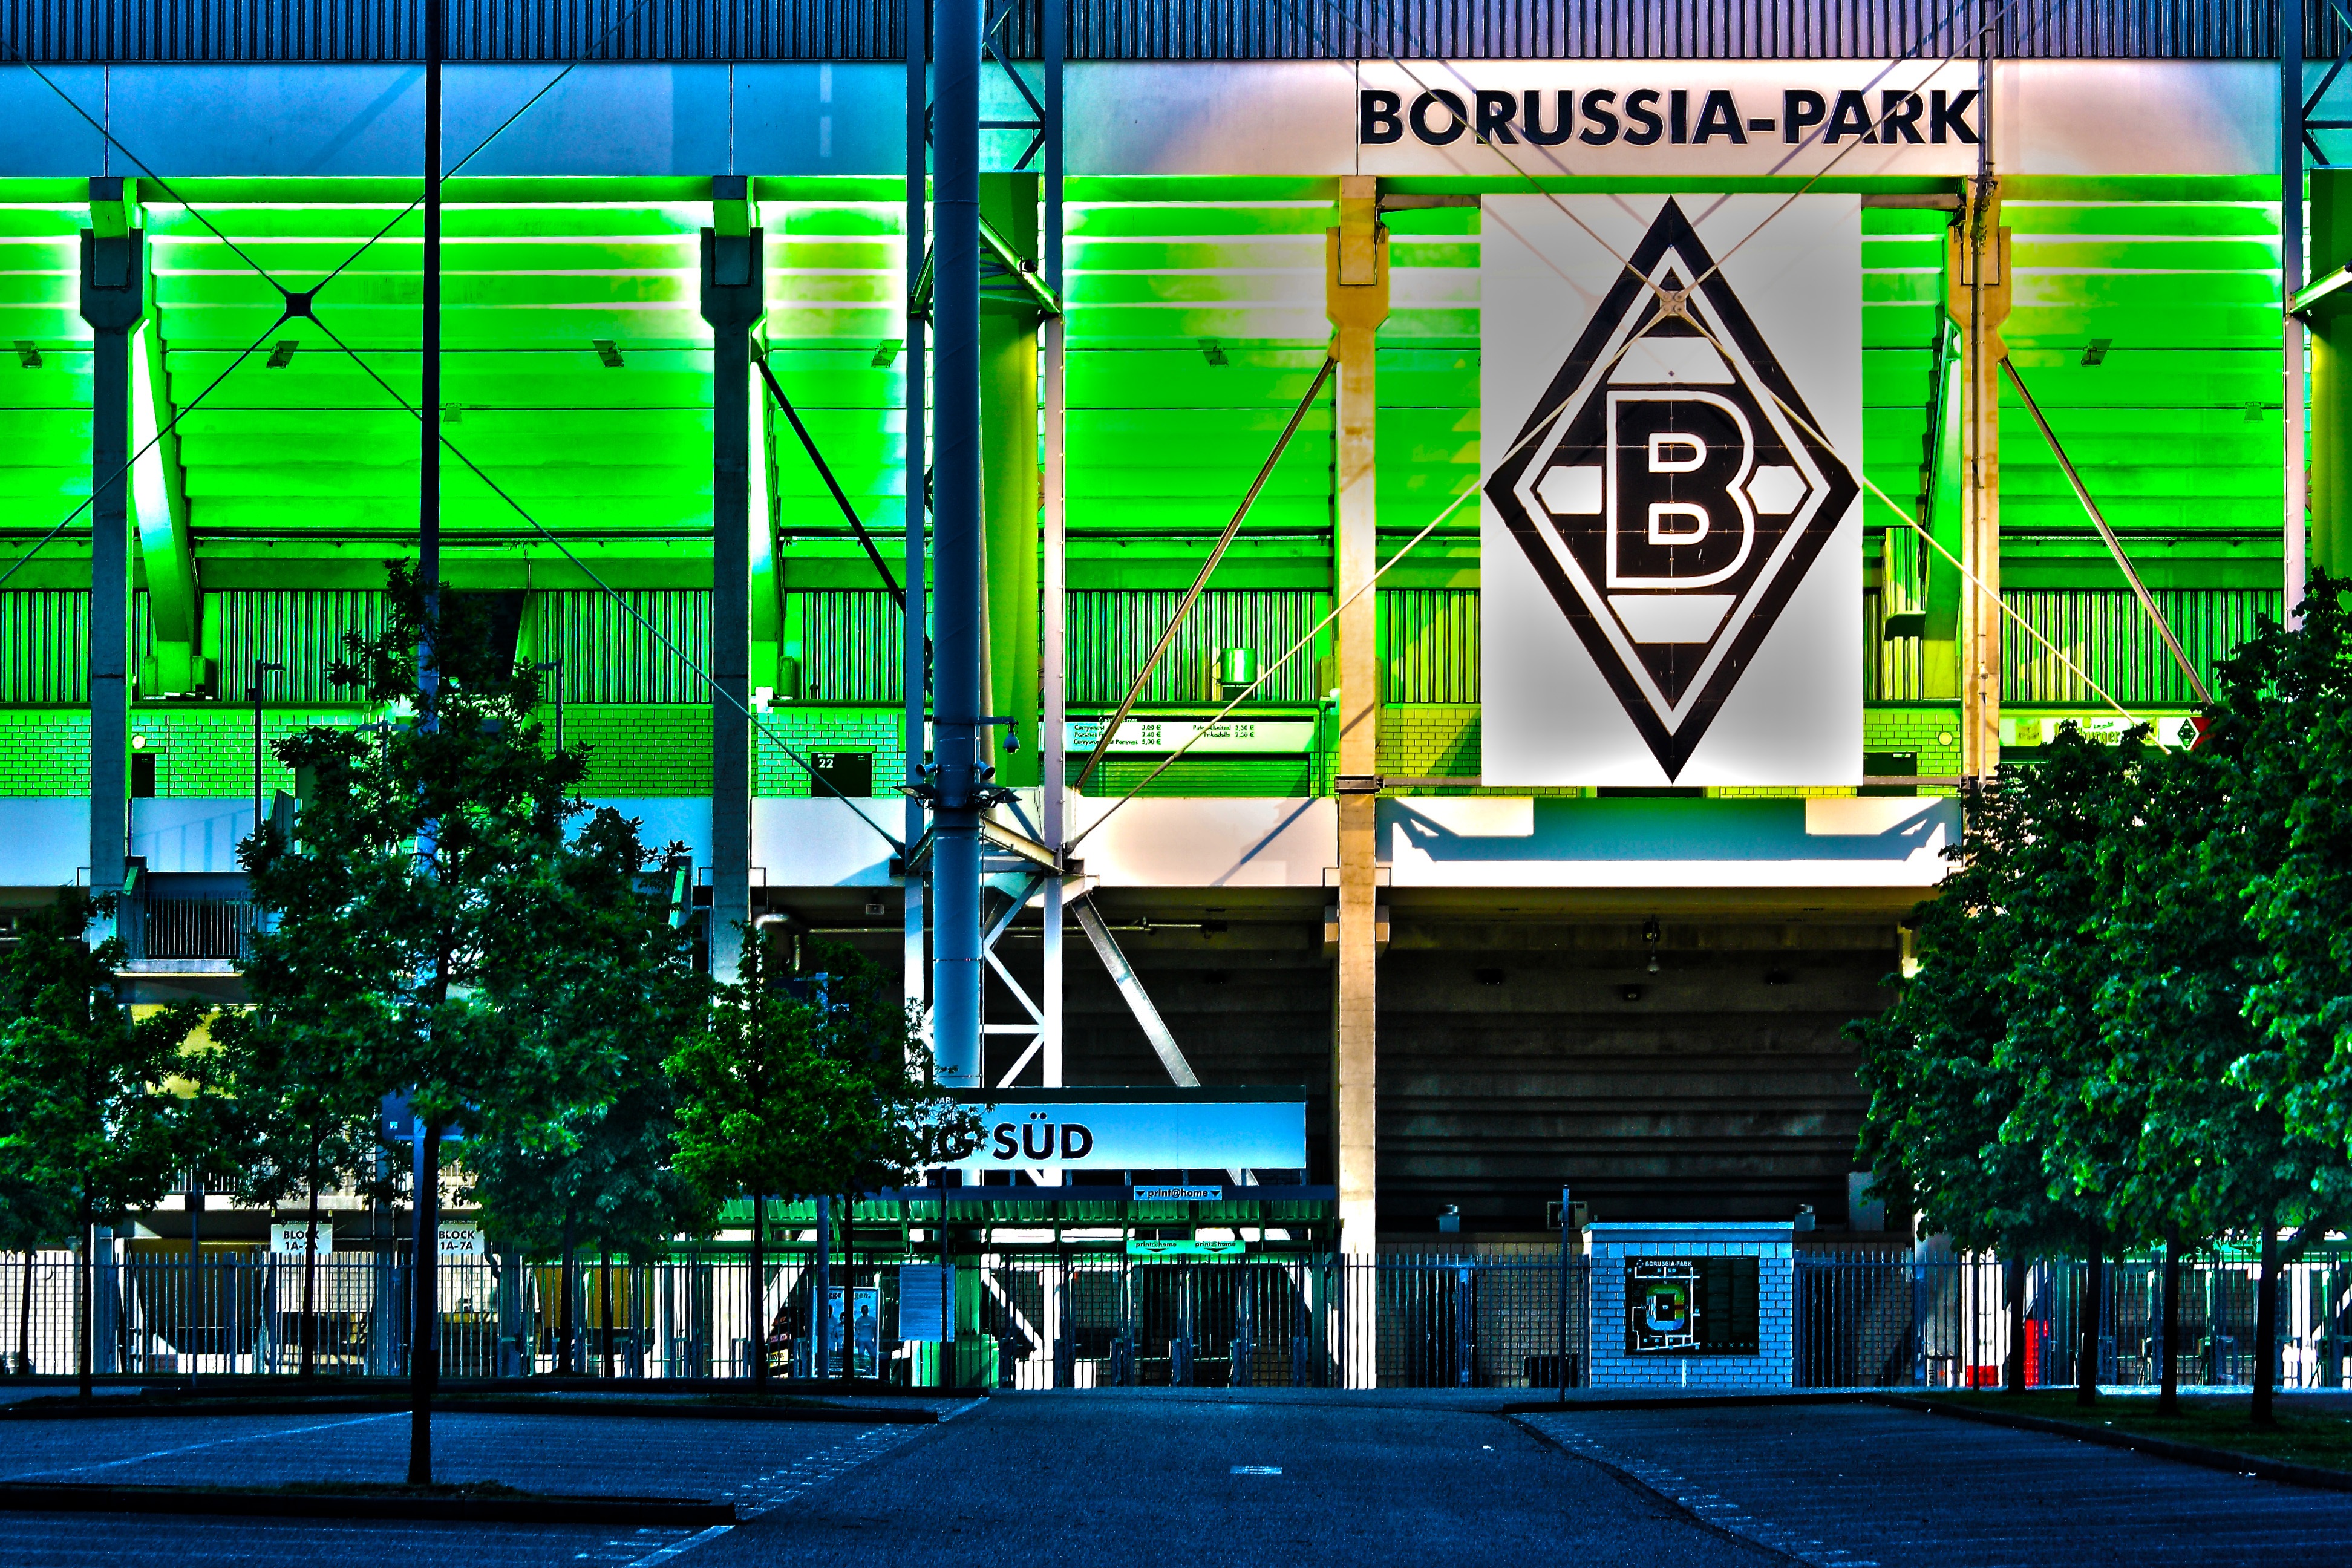
road, white, sport, street, night, city, cityscape, downtown, green, landmark, football, signage, stadium, infrastructure, filter, winner, bleachers, metropolis, image editing, football stadium, football match, viewers, football fan, borussia, urban area, human settlement, metropolitan area, sport venue, enthusiastic m nchengladbach